AARGH (Artists Against Rampant Government Homophobia)

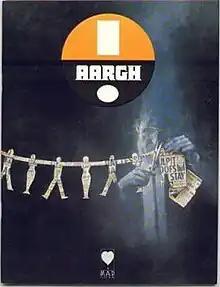
Cover to "AARGH!" Art by Dave McKean.

AARGH (Artists Against Rampant Government Homophobia) was a 76-page one-off comics anthology published by Mad Love in 1988.